2018 Food City 500

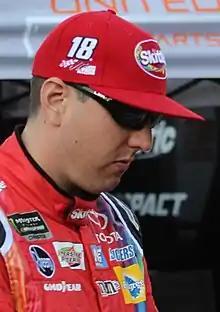
Kyle Busch won the race from the pole position.

Contact from Ryan Newman sent Kyle Larson sliding through the center of the track on lap 324, bringing out the tenth caution, Larson, who had one of the race's strongest cars, avoided contact with the wall and stayed on the lead lap.